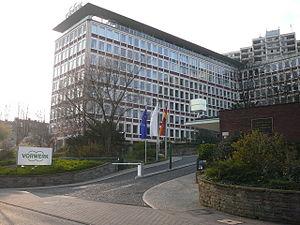
Vorwerk est un groupe international actif dans divers secteurs, dont le siège social se situe à Wuppertal, en Allemagne. Son activité principale est la vente directe de différents produits tels que l'équipement électroménager, cuisines équipées et cosmétiques. L'entreprise a été créée en 1883.